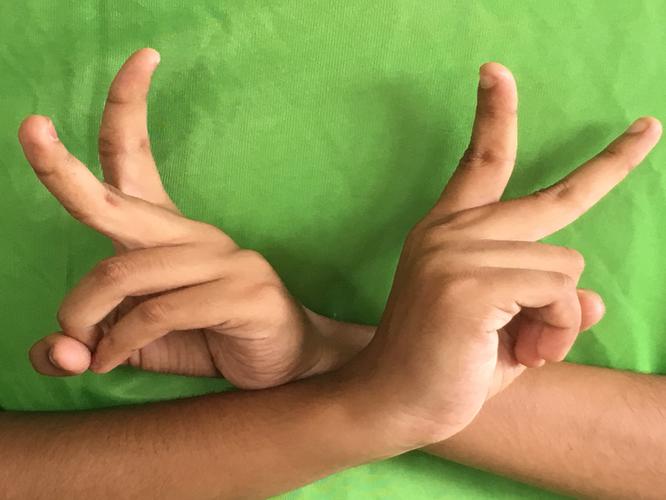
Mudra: Kartariswastika
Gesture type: double_hand